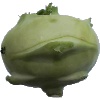
Label: kohlrabi